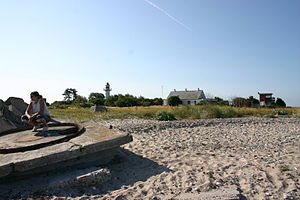
Albuen
Albuen, juli 2006.
Resterne af det gamle fyrtårn på da:Albuen. Fyret måtte nedrives, da havet gnavede sig for tæt ind på det. I baggrunden det nuværende fyrtårn, Lodshuset og udkigget, der holdt øje med trafikken i Langelandsbæltet især under den kolde krig.
Albuen er en halvø med form som en krum odde på Lollands vestkyst, som inddæmmer Nakskov Fjord og strækker sig ud i Langelandsbæltet.